Pope John Paul II

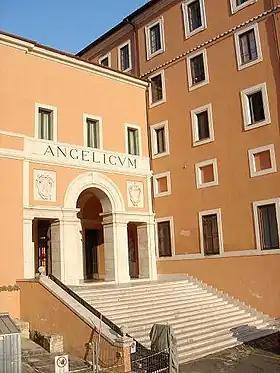
The Pontifical International Athenaeum "Angelicum" in Rome, Italy

After his father's death, he started thinking seriously about the priesthood. In October 1942, while World War II continued, he knocked on the door of the Bishop's Palace, and asked to study for the priesthood. Soon after, he began courses in the clandestine underground seminary run by the Archbishop of Kraków, the future Cardinal Adam Stefan Sapieha. On 29 February 1944, Wojtyła was hit by a German truck. German Wehrmacht officers tended to him and sent him to a hospital. He spent two weeks there recovering from a severe concussion and a shoulder injury. It seemed to him that this accident and his survival was a confirmation of his vocation. On 6 August 1944, a day known as "Black Sunday", the Gestapo rounded up young men in Kraków to curtail the uprising there, similar to the recent uprising in Warsaw. Wojtyła escaped by hiding in the basement of his uncle's house at 10 Tyniecka Street, while the German troops searched above. More than 8,000 men and boys were taken that day, while Wojtyła escaped to the Archbishop's residence, where he remained until after the Germans had left.